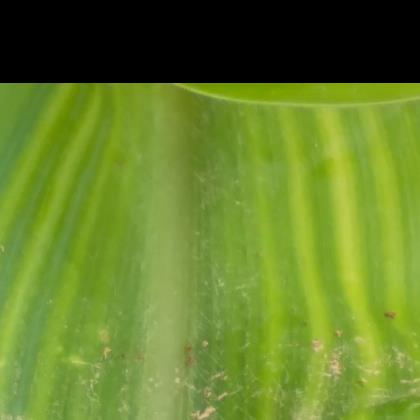
Crop: Maize
Condition: stripe-d